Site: brandenburg
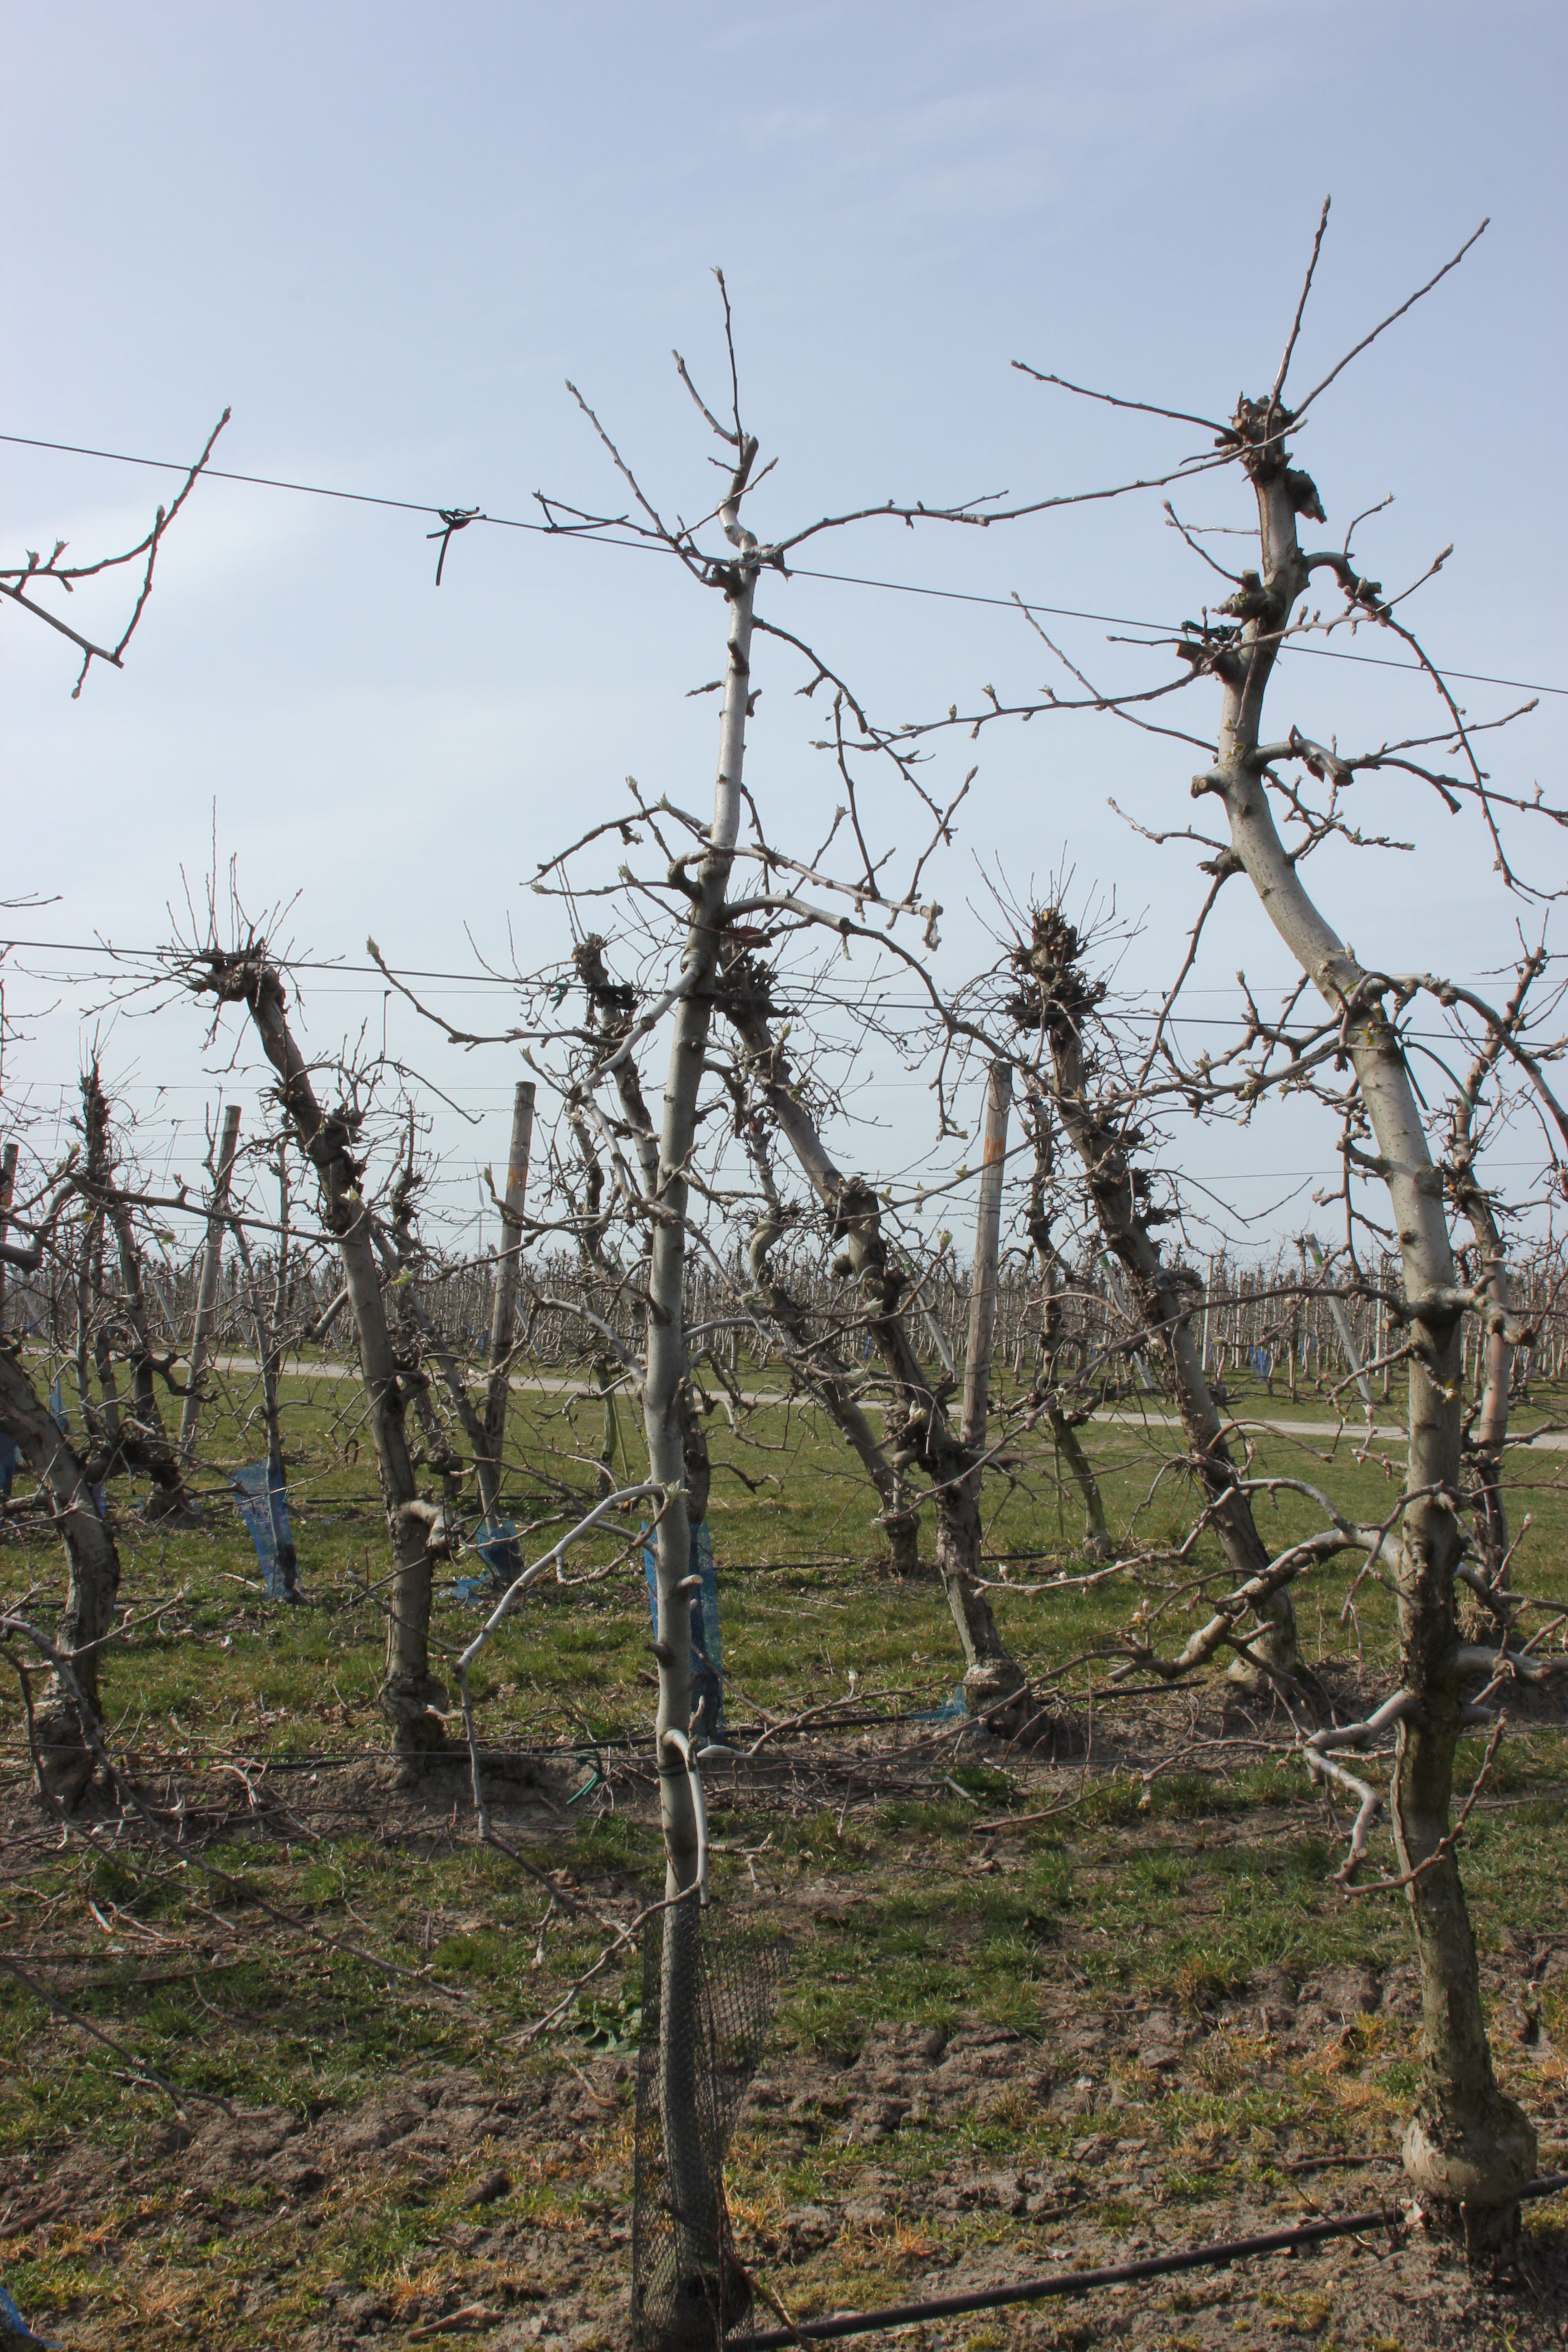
Growth stage (BBCH 54): Inflorescence emergence